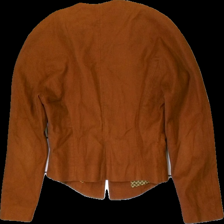
View: back
Type: Top
Category: Ladies
Brand: Not in the list
Brand text on label: Pop eighty four
Colors: Brown, Green, Yellow
Material: 100% Cotton
Pattern: Embroidered
Cut: Cropped
Season: All
Trend: 80s
Price range: 150-250
Recommended usage: Reuse